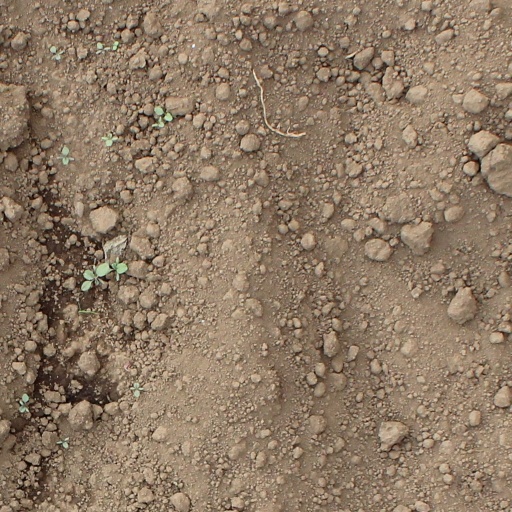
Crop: soybean